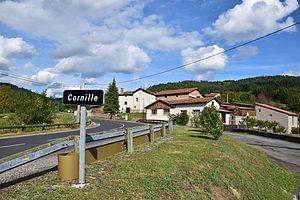
Entrée du lieu-dit «